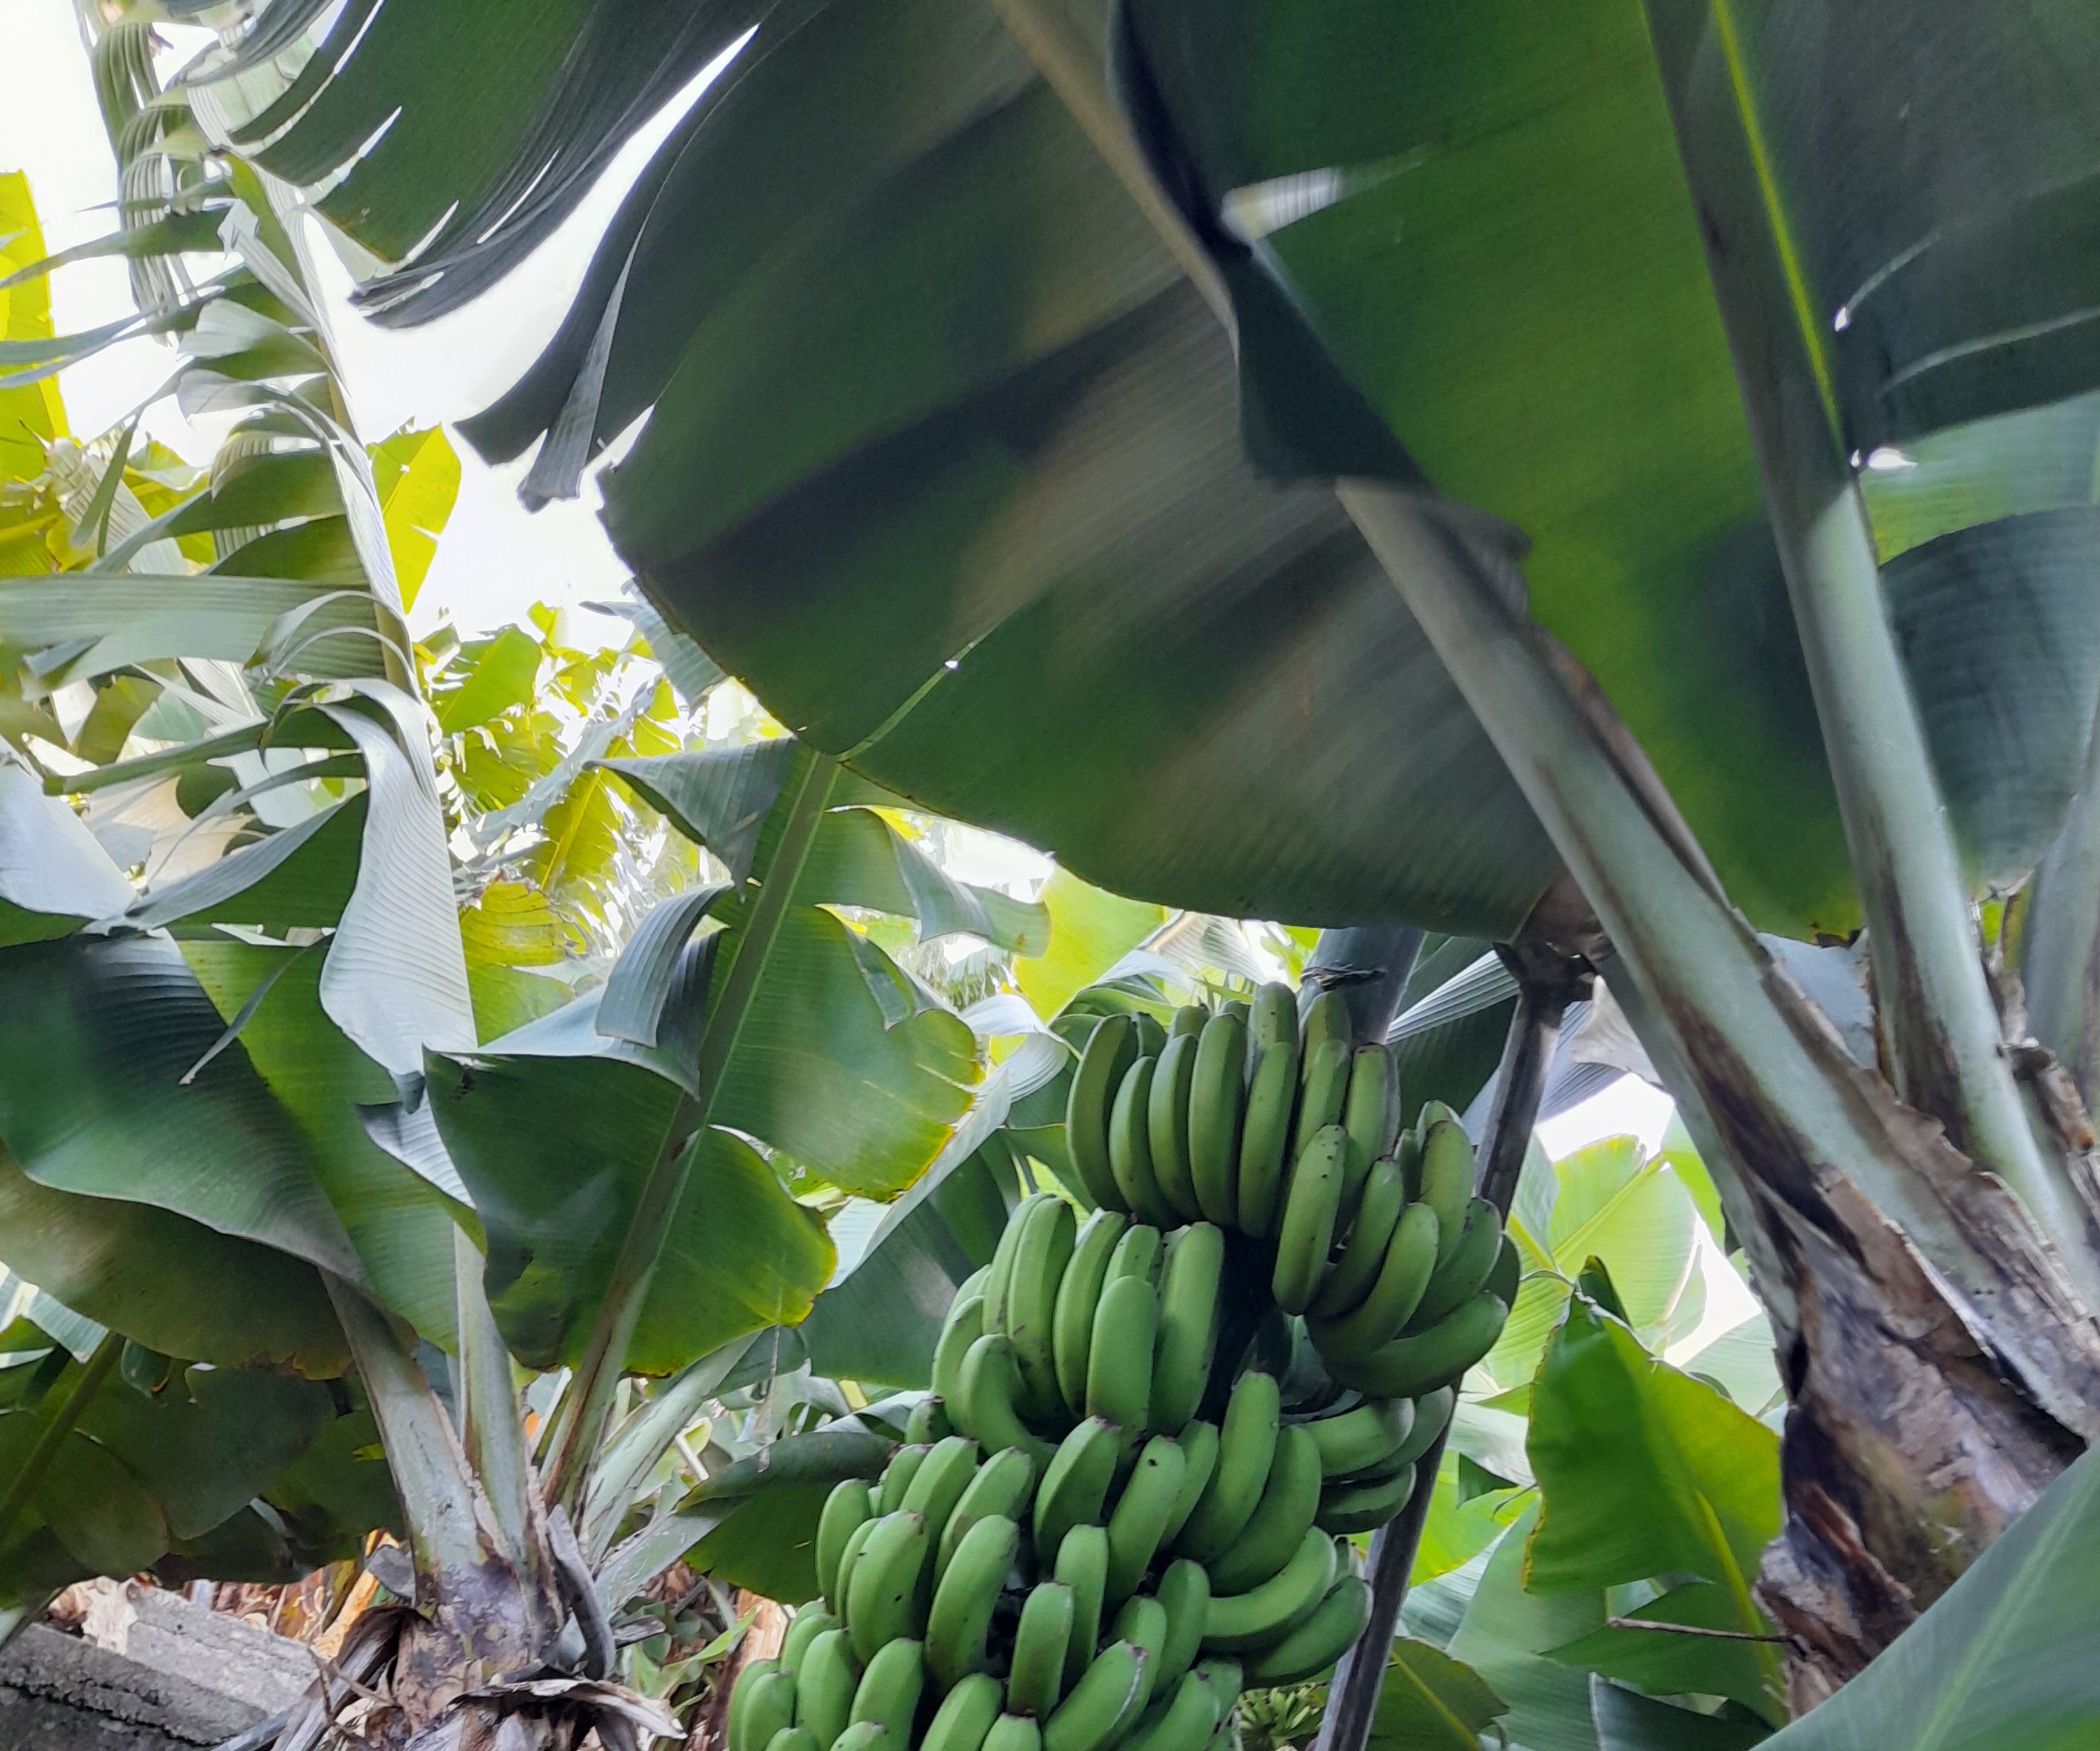
Label: Keep